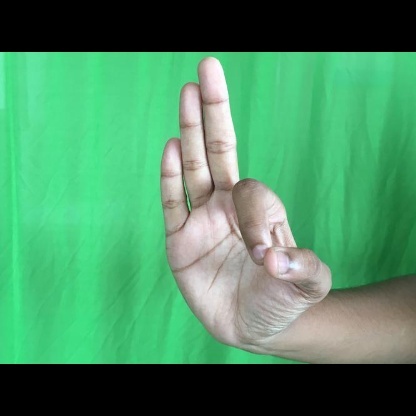
Mudra: Aralam